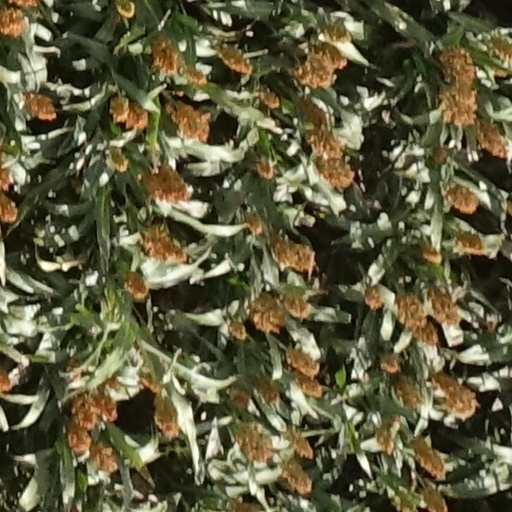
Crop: sorghum